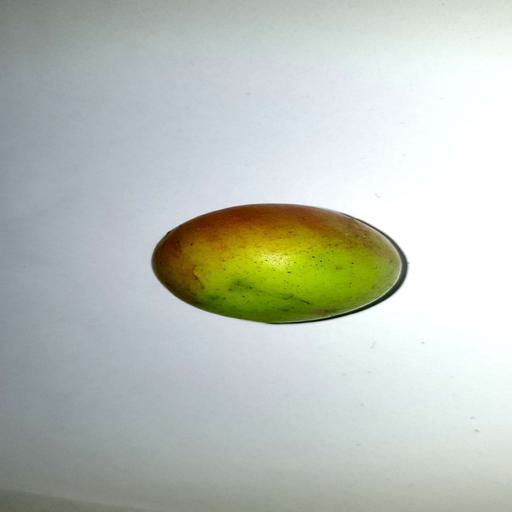
Label: healthy